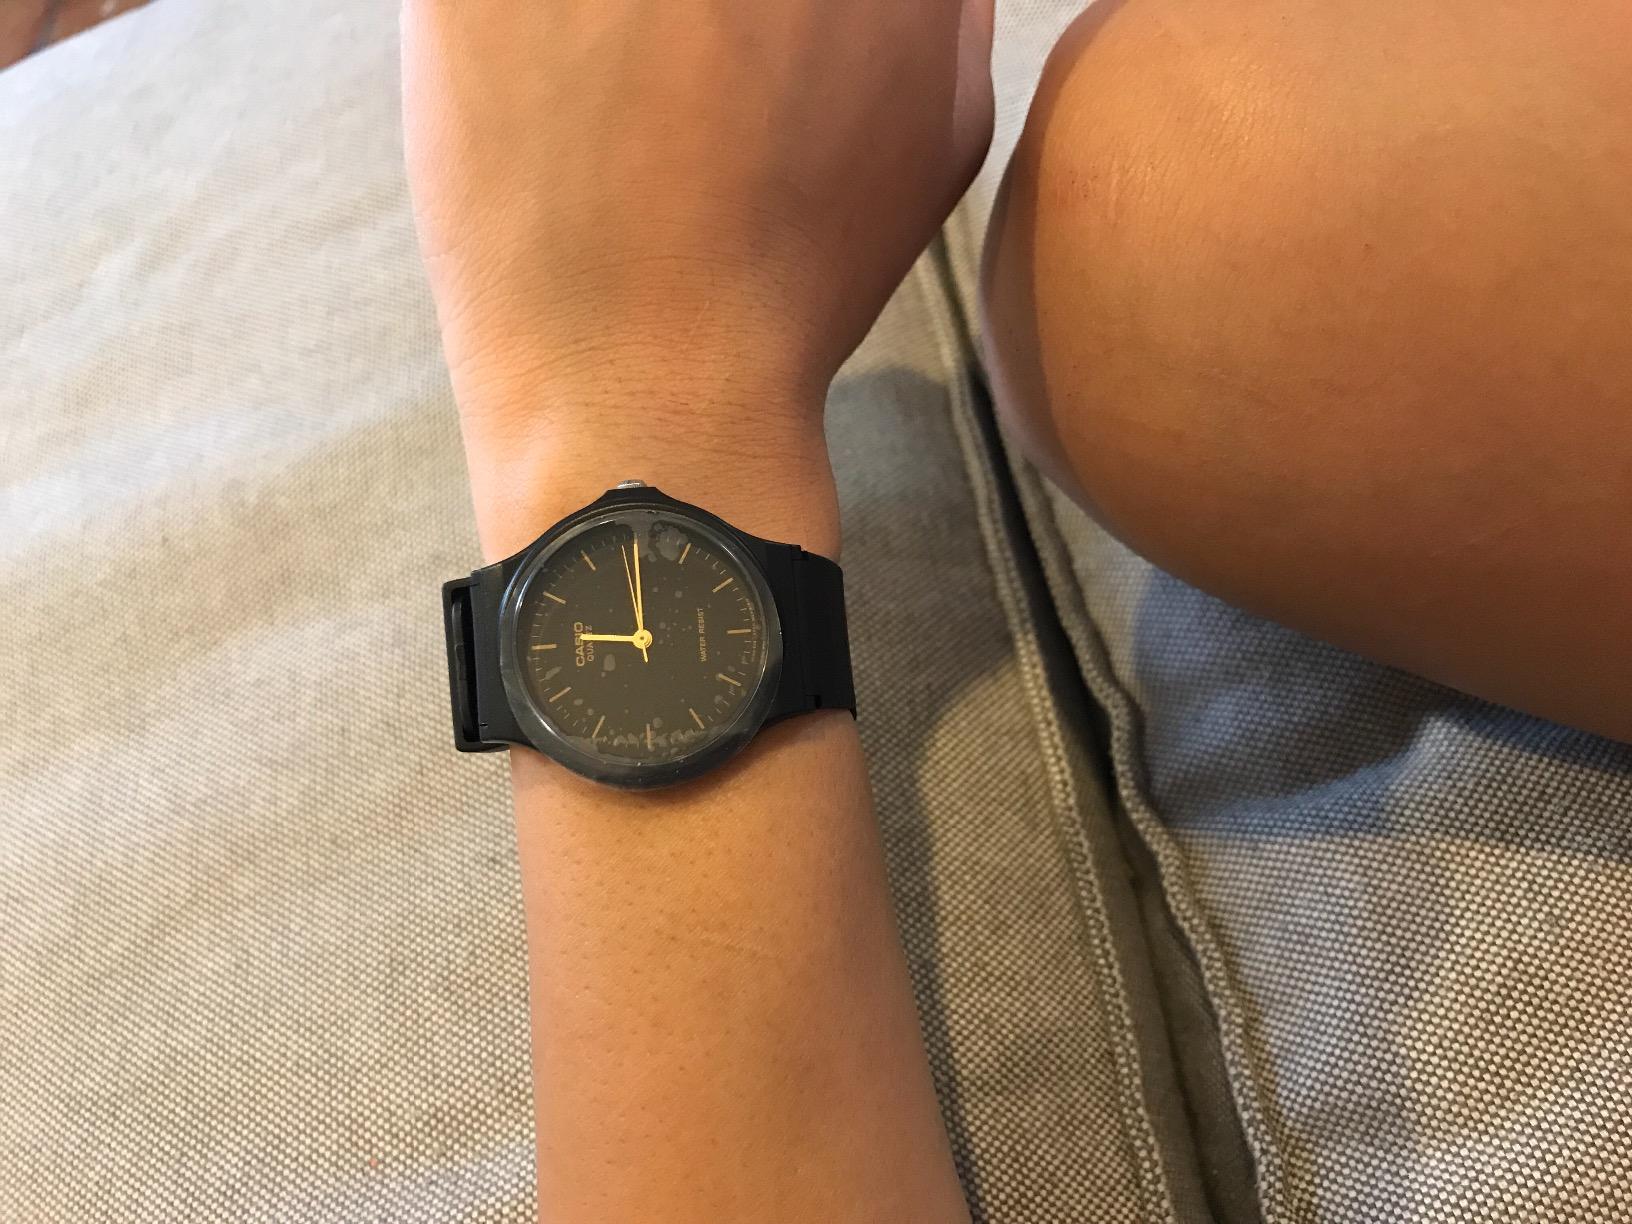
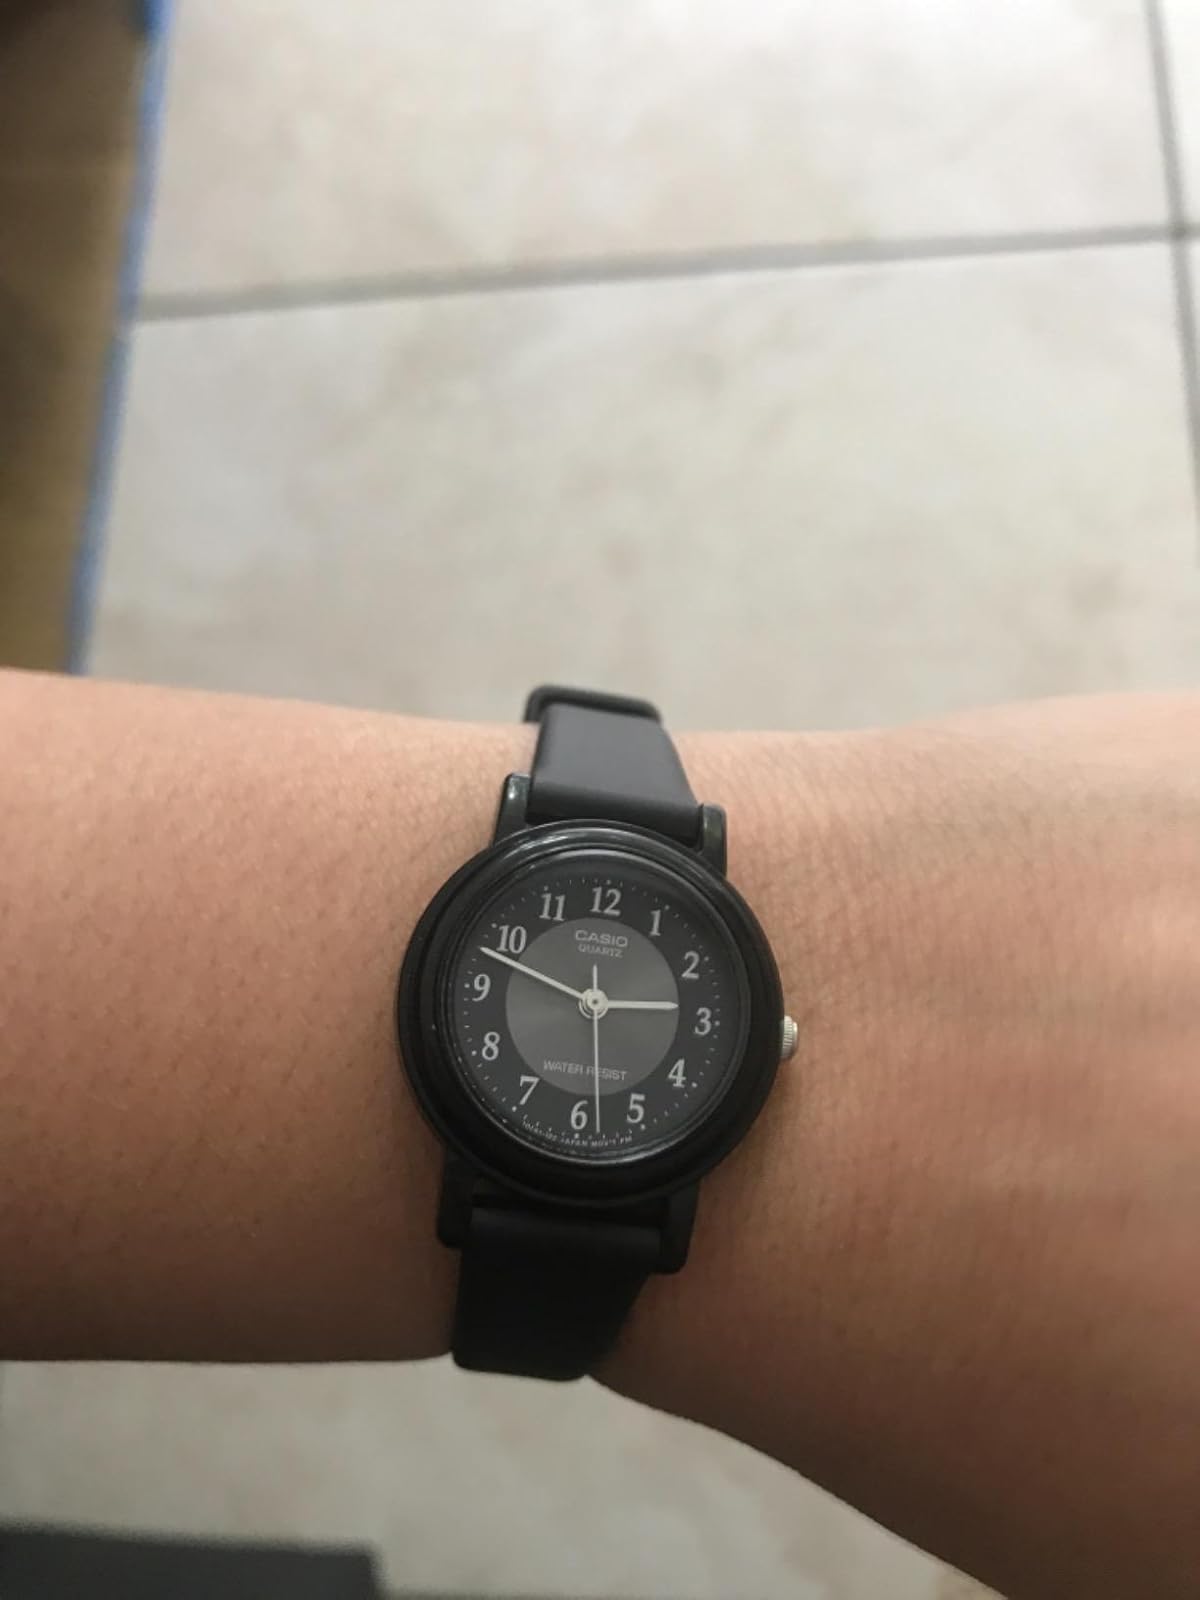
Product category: accessories_watch
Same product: no